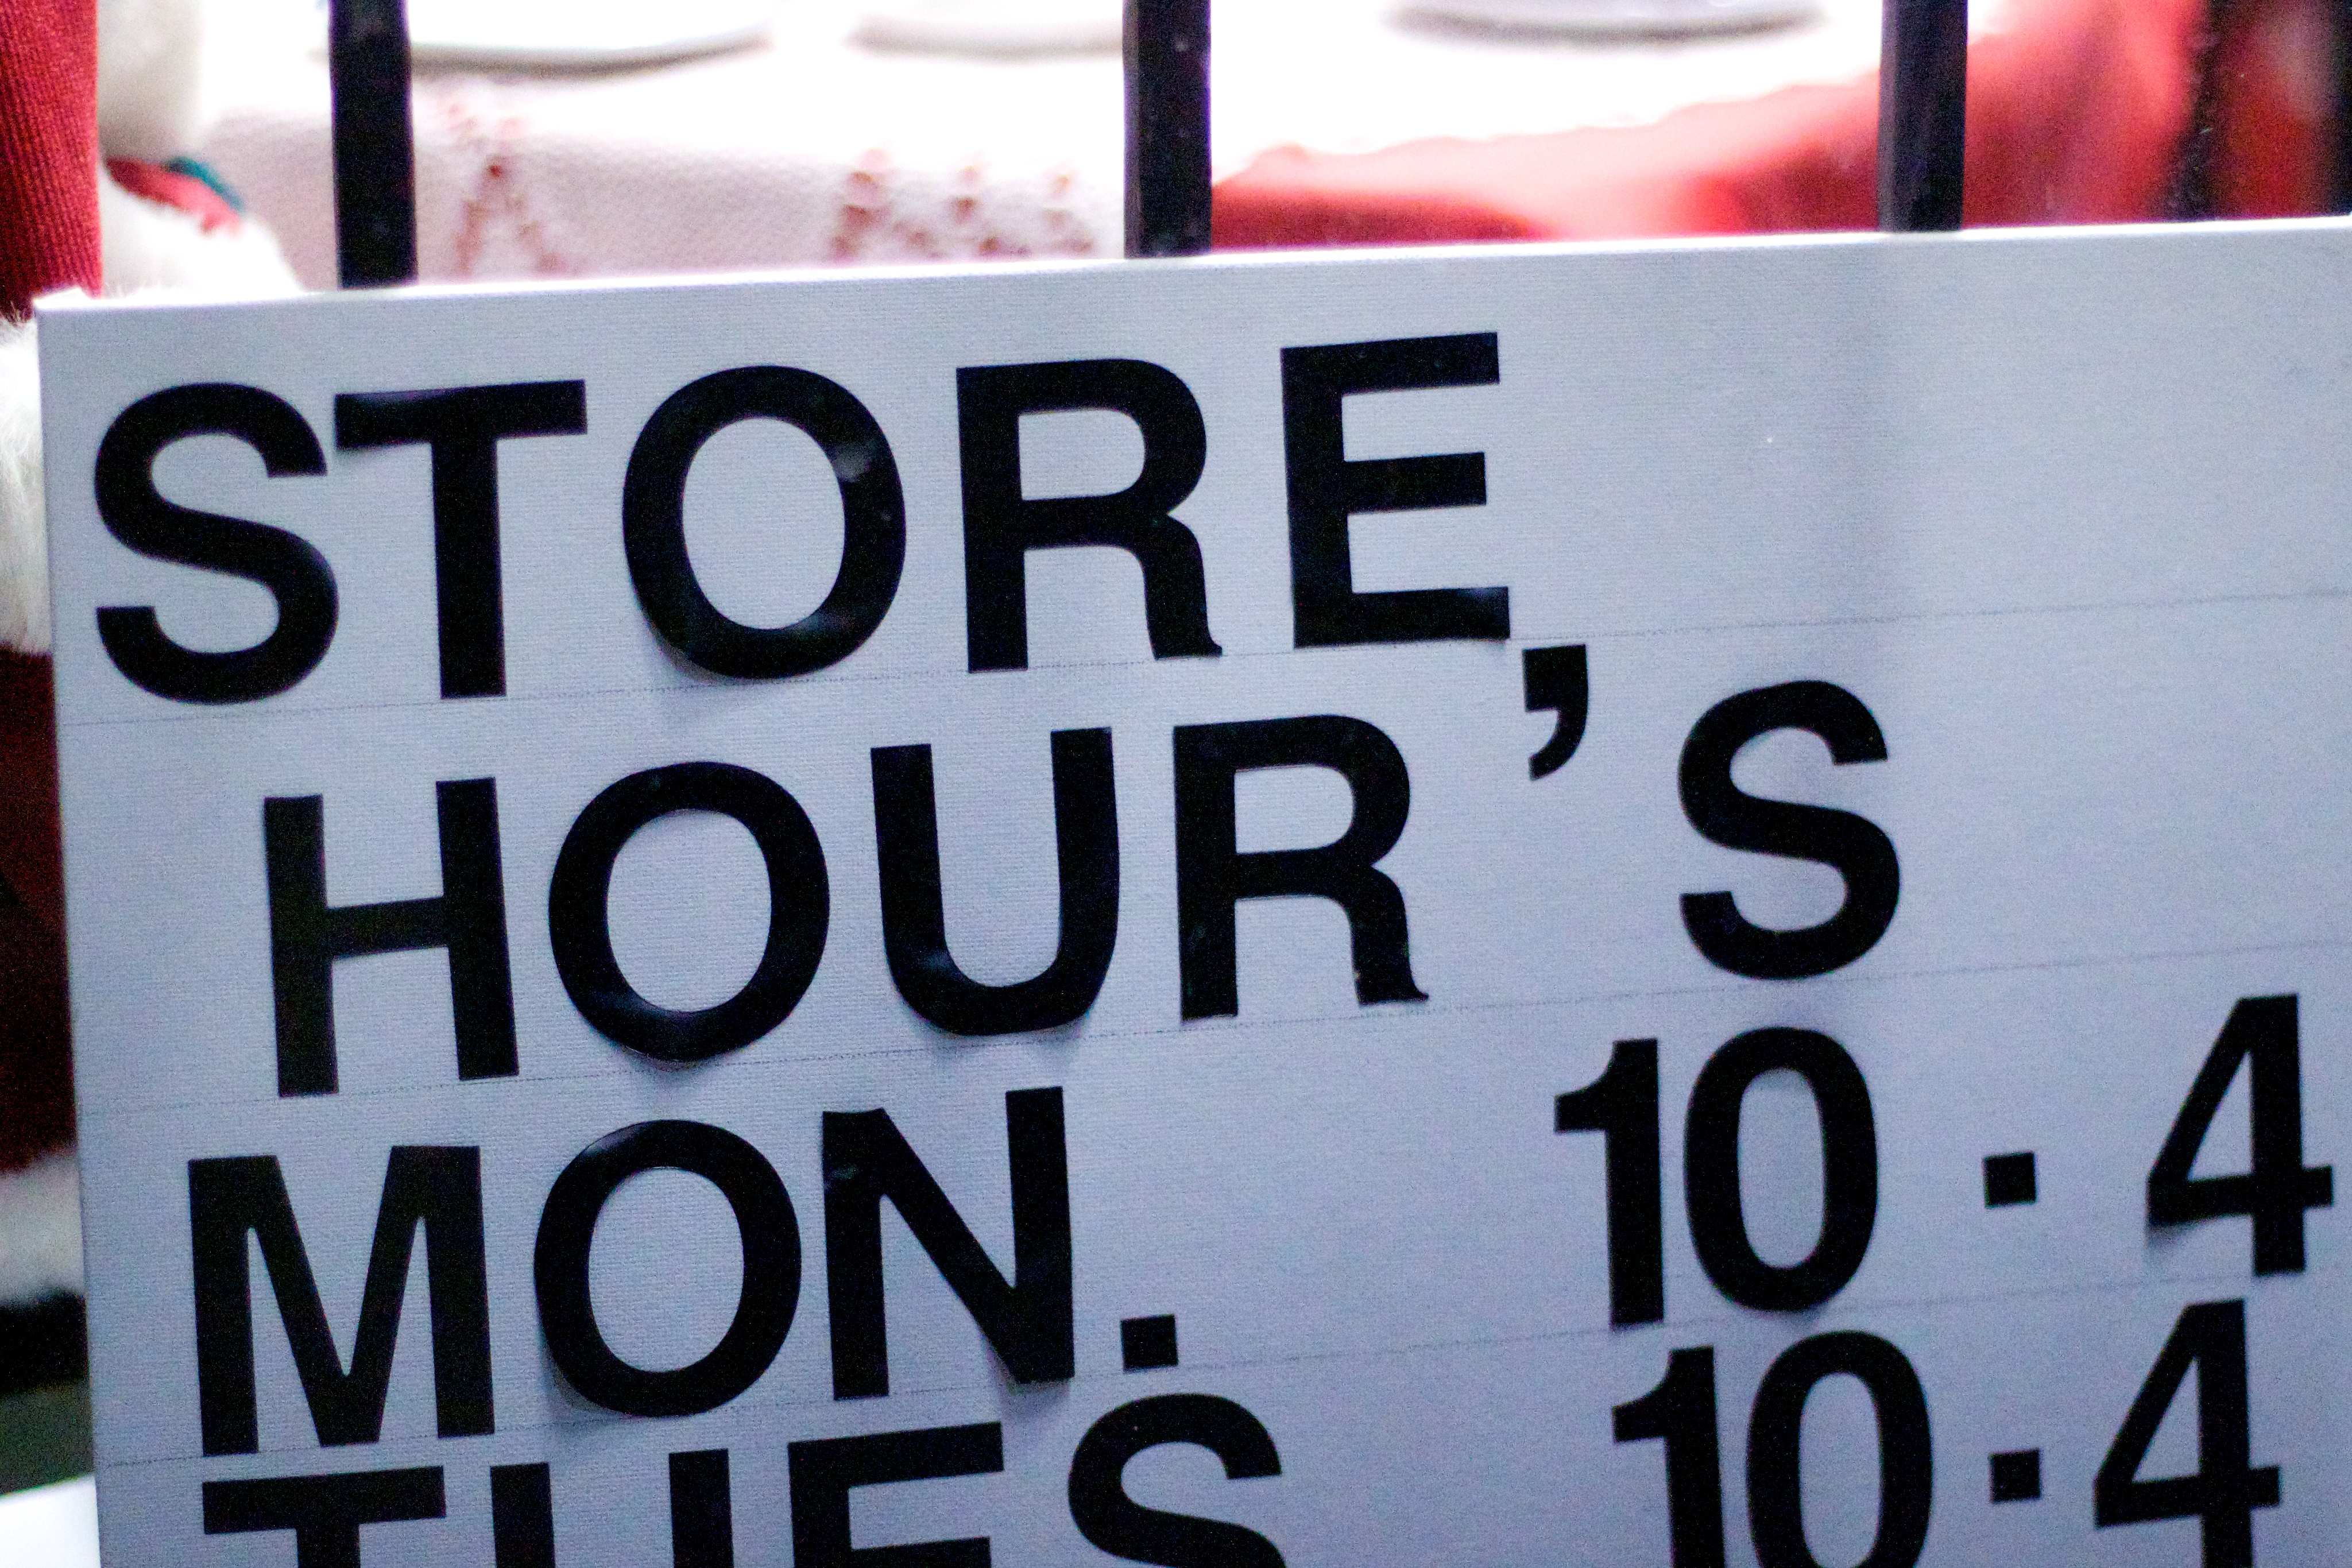
number, sign, street sign, font, odyssey, vehicle registration plate